Derek Hough

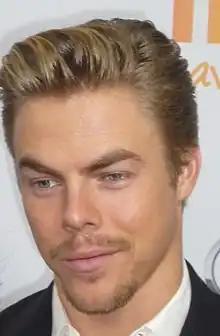
Hough in 2018

Derek Bruce Hough (born May 17, 1985) is an American professional Latin and ballroom dancer, choreographer, actor and singer. From 2007 to 2016, Hough was a professional dancer on the ABC dance competition series "Dancing with the Stars", winning the show a record-breaking six times with his celebrity partners. For his work, Hough received 14 nominations for the Primetime Emmy Awards for Outstanding Choreography, winning the award 4 times. Hough later became a judge on the series beginning with its 29th season.